Basketball in Lithuania

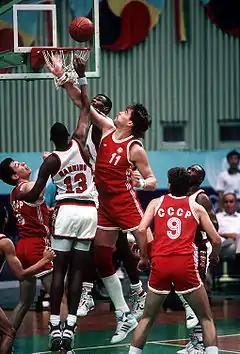
Arvydas Sabonis (#11) playing the 1988 Olympic semifinal against the United States

The first Soviet Union national basketball team was formed in 1947 to participate in EuroBasket 1947, immediately winning gold medals. The team had four Lithuanians: Stepas Butautas, Justinas Lagunavičius, Kazimieras Petkevičius and Vytautas Kulakauskas. According to Lithuanian President Valdas Adamkus, who being as a kid spectated live EuroBasket 1939, basketball for the Lithuanian youth was a symbol of Lithuania's independence, no matter what color shirts the Lithuanian basketball players sometimes had to wear.